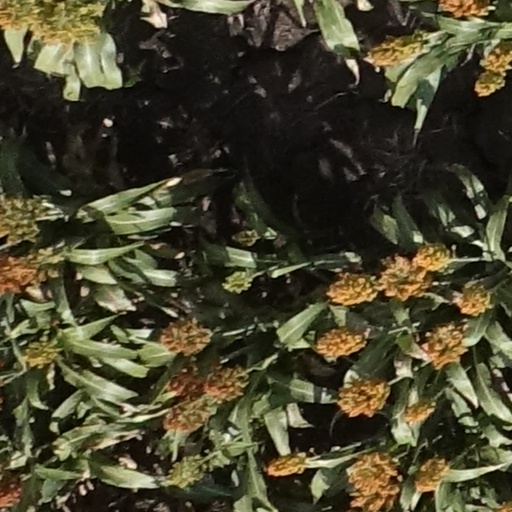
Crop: sorghum